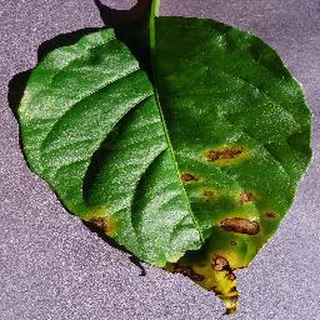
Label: bell_pepper_bacterial_spot